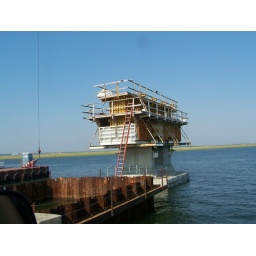
9th street bridge ocean city, nj under construction